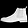
Label: Ankle boot